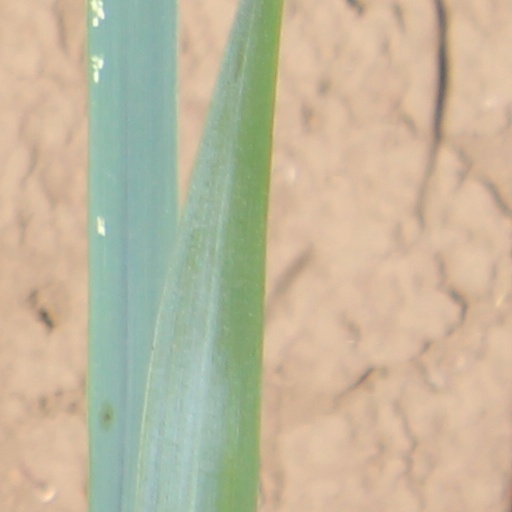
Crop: wheat